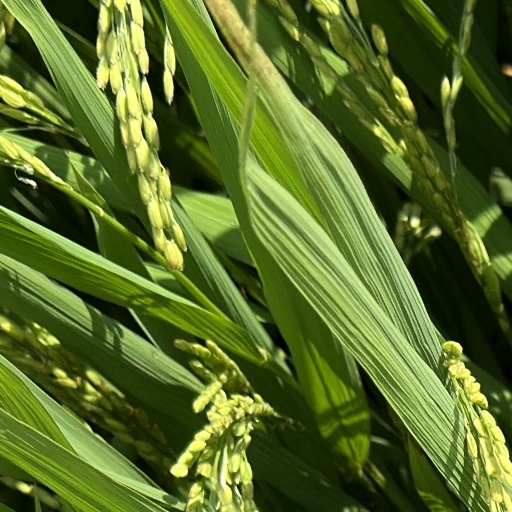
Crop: rice